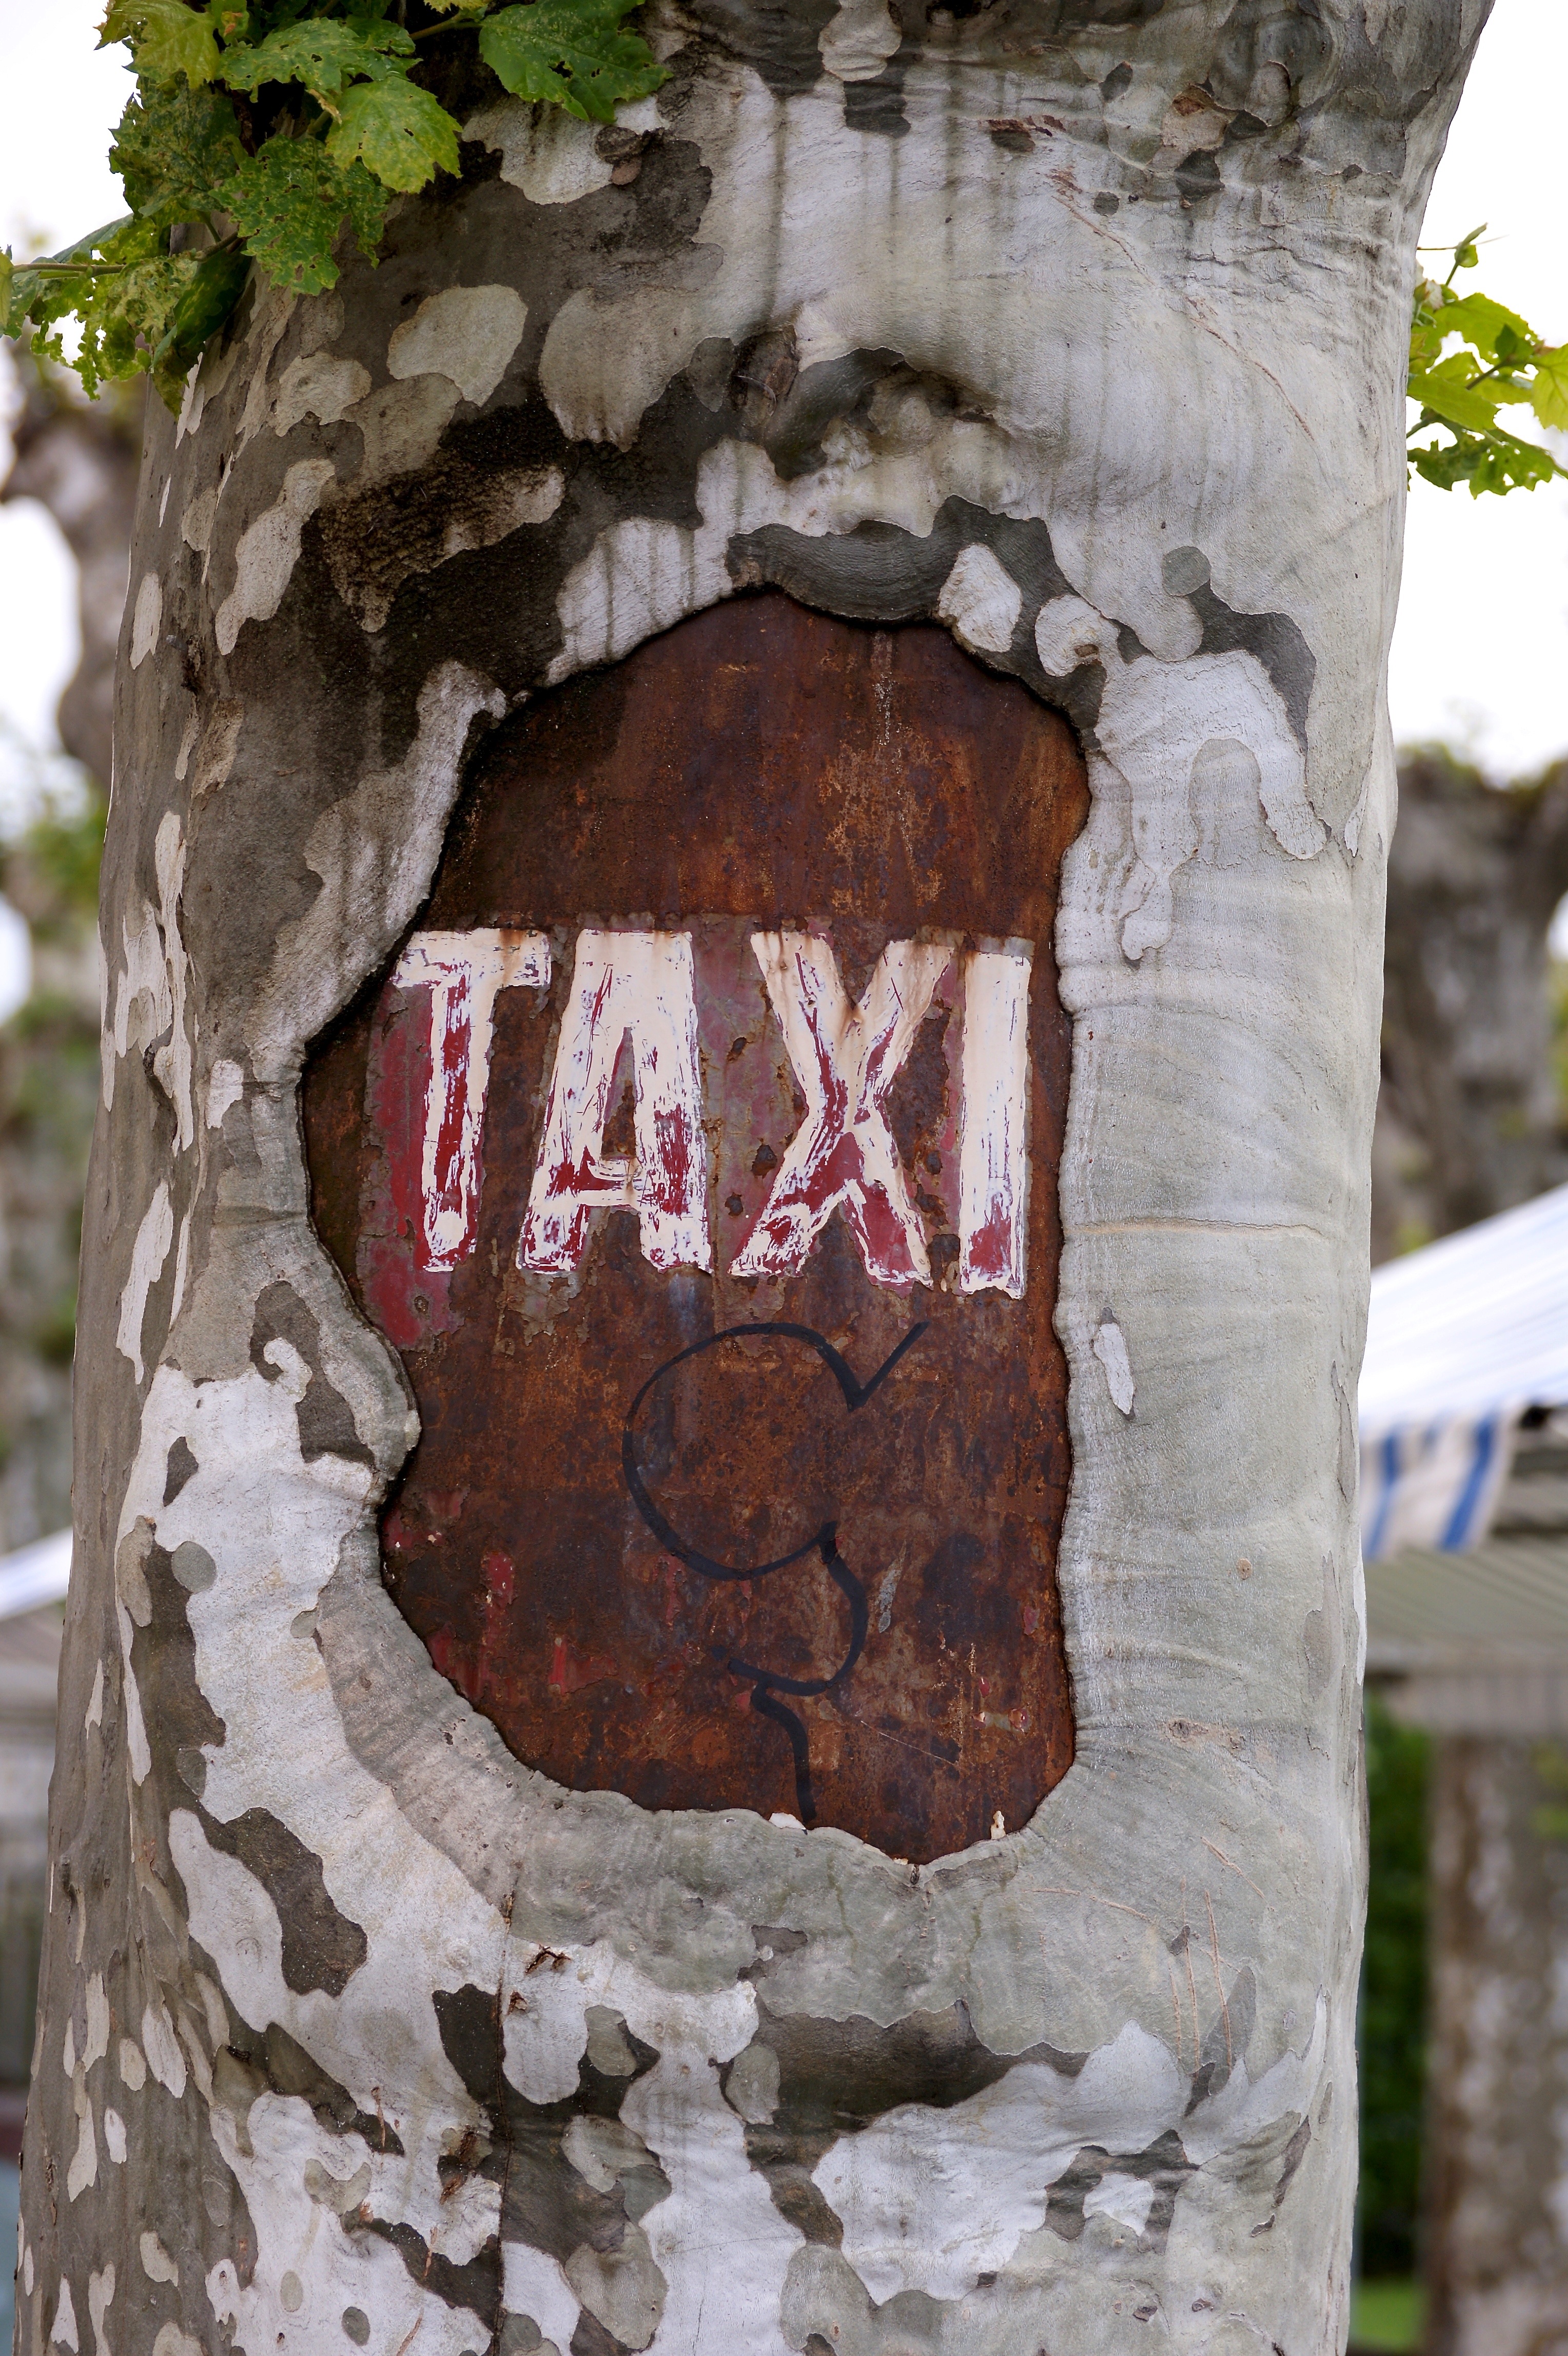
tree, rock, plant, wood, trunk, city, wall, plane, taxi, spring, park, sculpture, art, stand, temple, stop, carving, engraved, woody plant